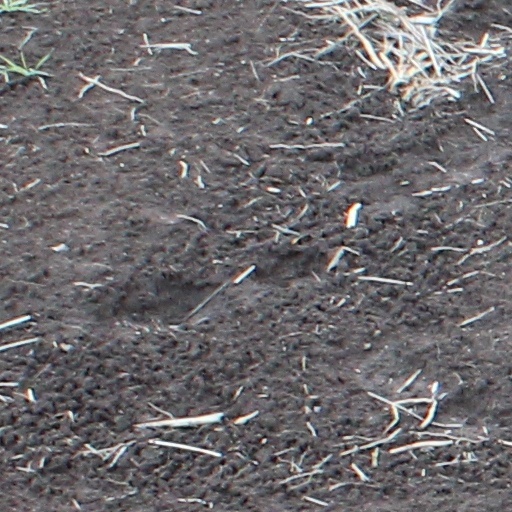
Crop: wheat